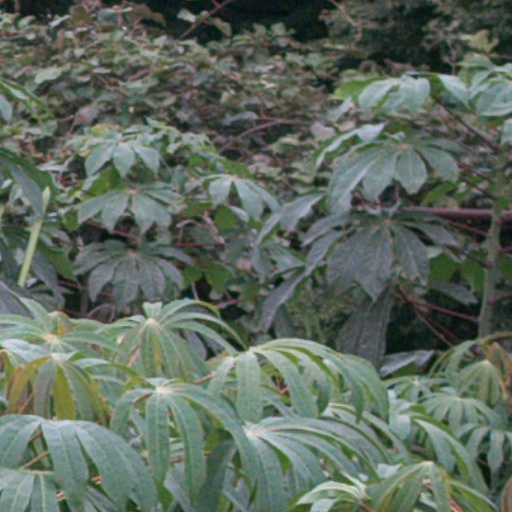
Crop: cassava